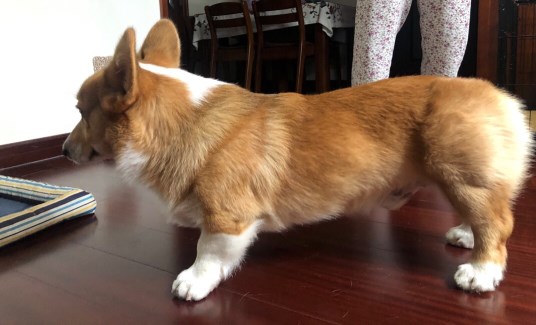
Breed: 2909-n000116-Cardigan